Mohamad Hachad

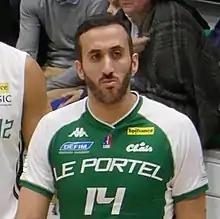
Hachad with Le Portel in 2018

Mohamed Hachad (born 22 July 1983) is a Moroccan basketball player. He currently plays for ESSM Le Portel of the LNB Pro A. He is also member of the Moroccan national basketball team.